Gender of God in Christianity

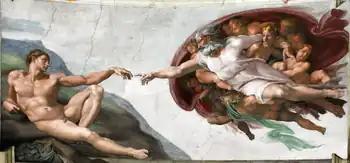
"The Creation of Adam", Sistine Chapel ceiling, Michelangelo.

God in Christianity is represented by the Trinity of three hypostases or "persons" described as Father, Son and Holy Spirit.